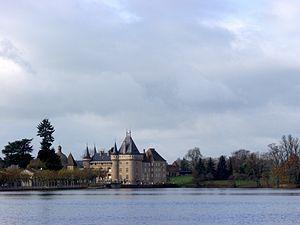
Château de La Clayette - XIVème-XIXème siècle
Il existe en France des milliers de lacs, d'étangs et de marais. Le lac Léman, plus grand lac d'Europe occidentale avec ses 582 km², le tiers sur territoire français, l'autre partie en Suisse, est indiqué pour sa partie française en Haute-Savoie.
Le Sornin est une rivière française qui coule dans les départements du Rhône, de la Loire et de Saône-et-Loire. C'est un affluent direct de la Loire en rive droite.
Le Château de La Clayette est situé sur la commune de La Clayette au sud de Saône-et-Loire au centre de la ville et au bord d'un grand étang.